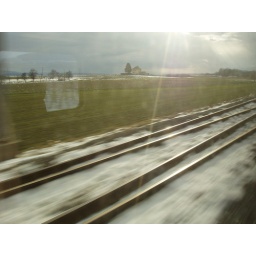
Train from Lausanne to Geneva: Field house in a snowy but still green farm field